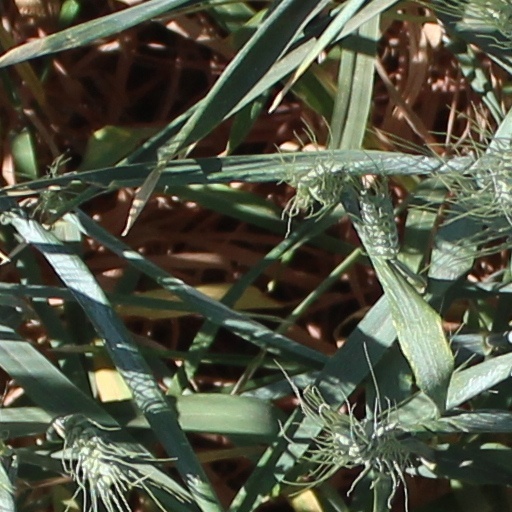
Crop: wheat